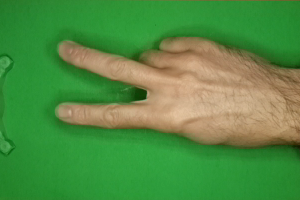
Label: scissors